Anna Rochester

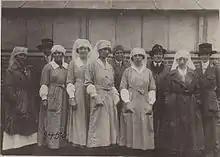
Group of ARC workers at a Red Cross canteen Left to right : Miss Anna L. Rochester, Miss Gladys Cromwell, Miss Elizabeth Strang, Miss Helen J. Day, Miss C. Wheller, Mrs. Mary Palmer Gardner, Miss Winifred Bryce, Miss Anna A. Ryan, Miss Julia Wells and Miss Dorothy Cromwell, ARC Hospitals Nos. 6 & 7, Souilly, Meuse, France, October 13, 1918

Anna Rochester (March 30, 1880 — May 11, 1966) was an American labor reformer, journalist, political activist, and Communist. Although for several years an editor of the liberal monthly "The World Tomorrow," Rochester is best remembered as a co-founder of the Labor Research Association, a bureau which collected and interpreted labor statistics in close coordination with the Communist Party USA.